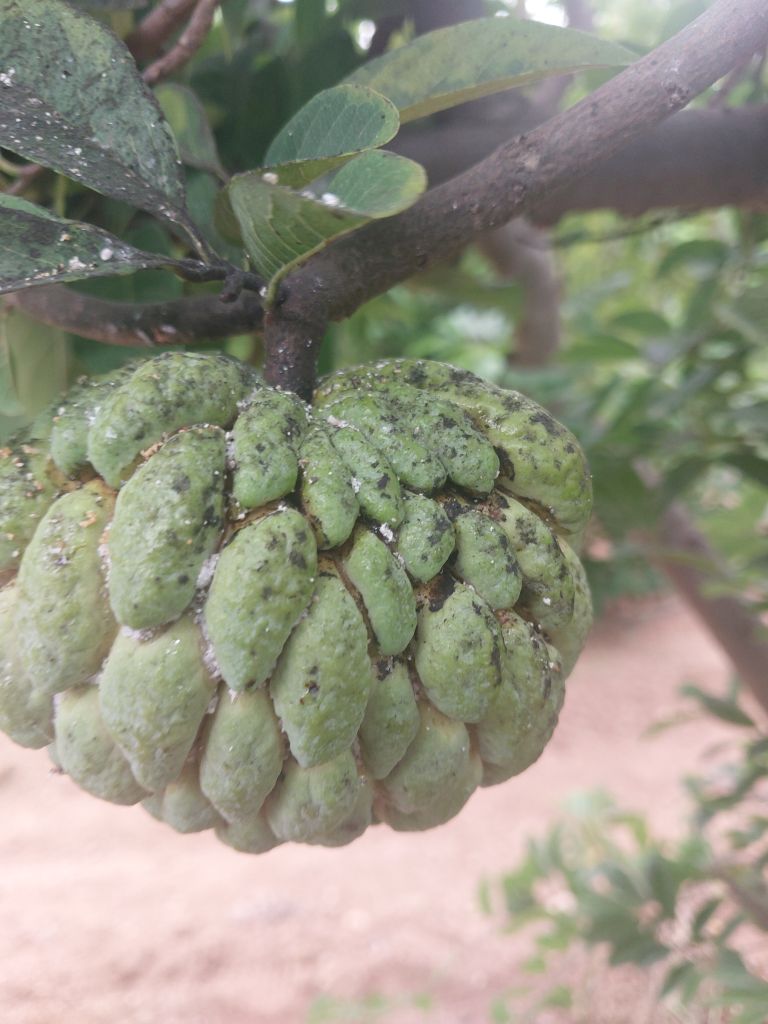
Disease label: Leaf spot on fruit